Remote Touch

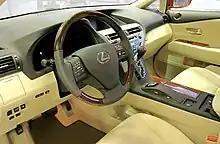
Interior of the 2010 RX 350 with Remote Touch system

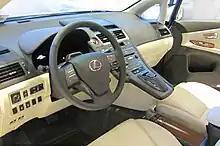
Interior of the 2010 HS 250h with Remote Touch controller

Lexus models that have adopted the Remote Touch interface to date, listed by model year: